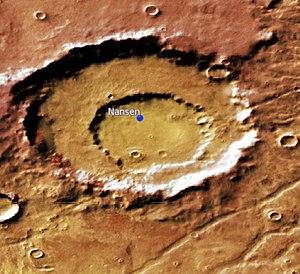
Nansen est un cratère d'impact situé sur Mars. Il est nommé d'après l'explorateur Fridtjof Nansen.